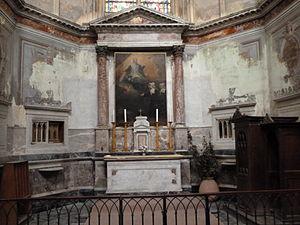
Cathédrale Saint-Étienne de Toulouse - chapelle St Vincent de Paul
La cathédrale Saint-Étienne de Toulouse est une cathédrale catholique romaine du centre historique de Toulouse, dans le département de la Haute-Garonne. Elle a donné son nom au quartier qui l'entoure. On ne connaît pas les origines de la cathédrale. Ses premières traces datent de 1071, quand l'évêque Isarn décida de reconstruire l'édifice, alors en ruine. Son architecture est particulière car elle est composée d'éléments architecturaux de diverses époques. La cathédrale jouxte l'ancien palais épiscopal, aujourd'hui occupé par la préfecture.
Jeanne de Toulouse est une sainte catholique. Si les éléments de sa biographie sont sujets à caution, il semble qu'elle ait vécu entre le XIVᵉ siècle et le XVᵉ siècle, à Toulouse, dans le royaume de France. Elle est liée à l'histoire du couvent des Carmes de la ville. Elle est béatifiée en 1895 par le pape Léon XIII et ses reliques sont vénérées dans la cathédrale de Toulouse.